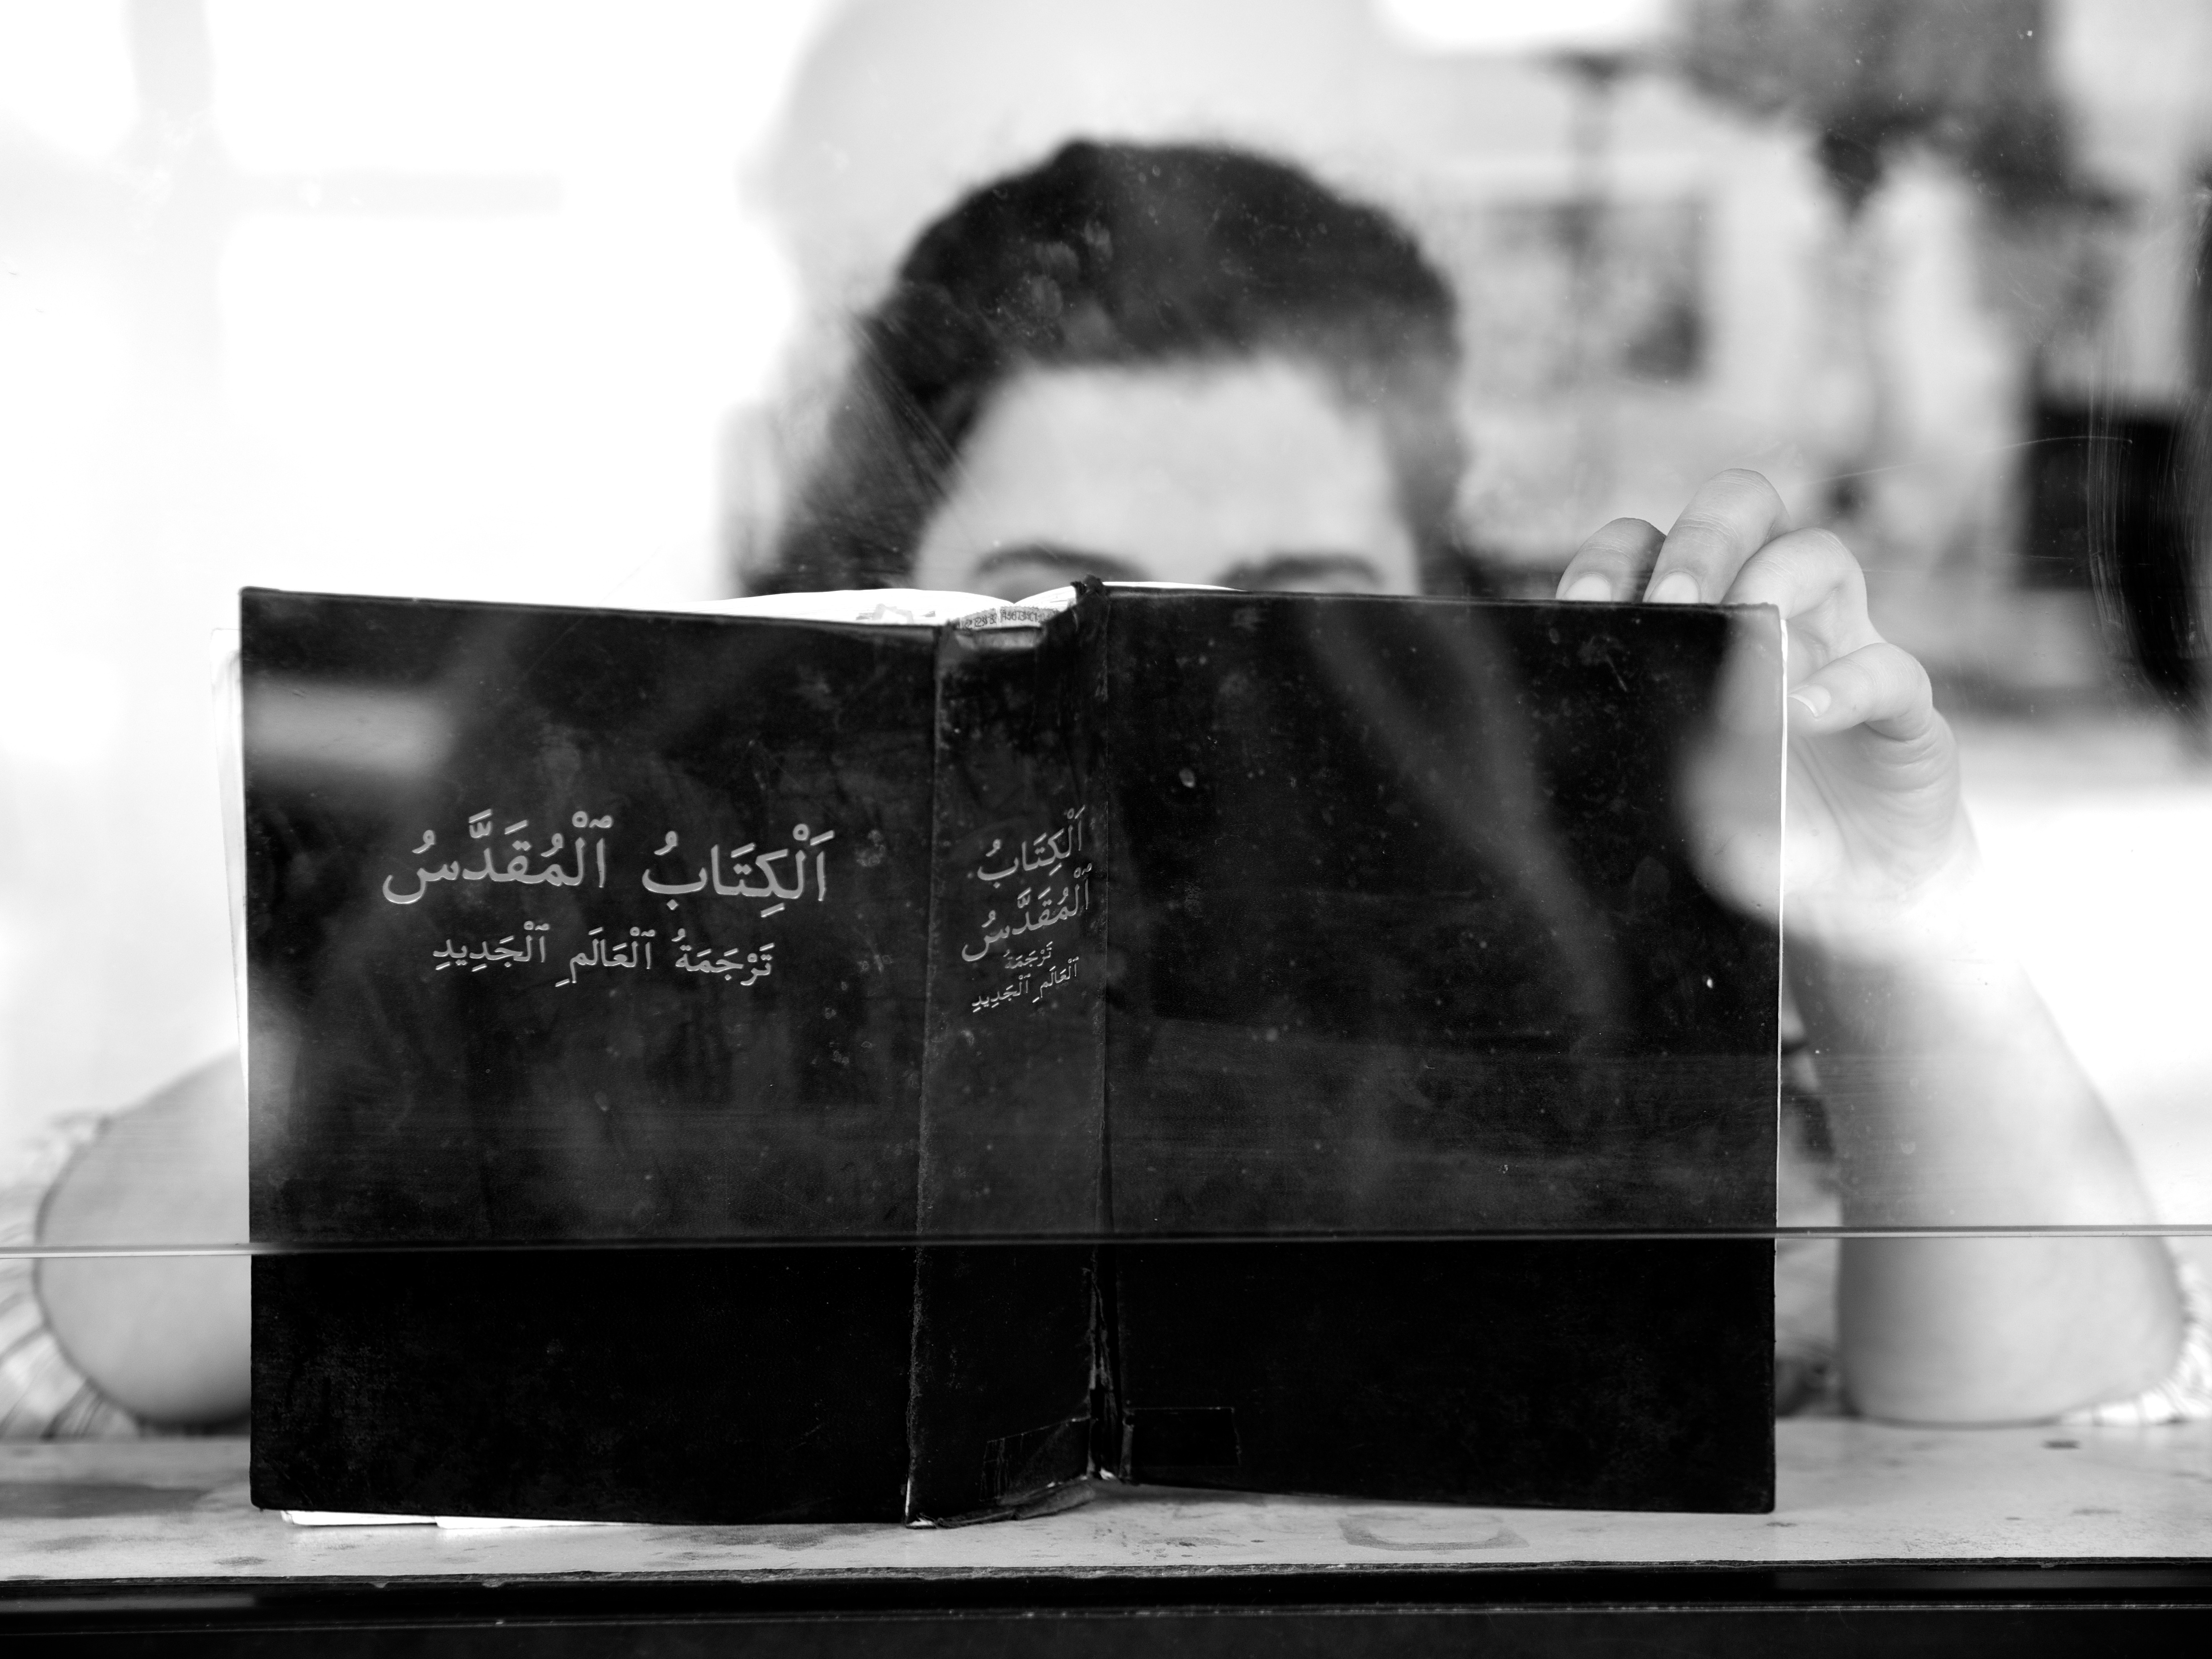
black and white, white, street, photography, ebook, training, black, monochrome, streetphotography, flickr, thomas, video, olympus, photograph, omd, image, fuji, leica, monochrom, leuthard, hcb, thomasleuthard, monochrome photography, film noir